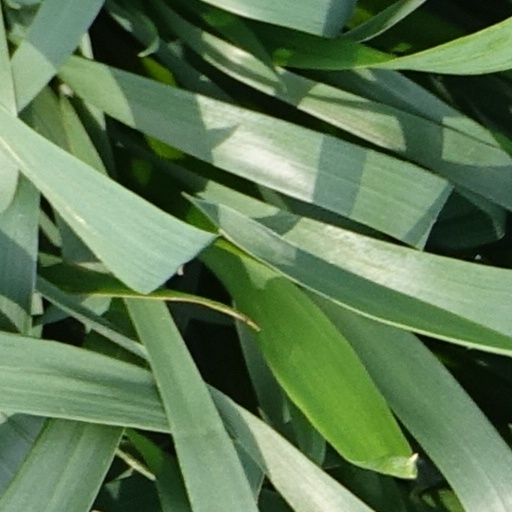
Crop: wheat